Concord, California

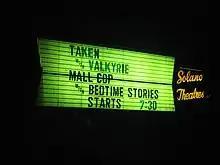
West Wind Solano Drive-In theatre sign at night time

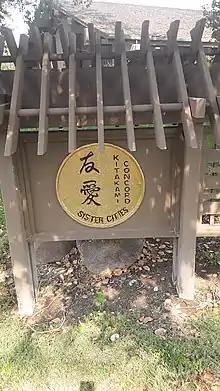
Artwork produced by Japanese and American citizens to celebrate the sister city relationship between Concord and Kitakami, located at the civic center

In 1974, Concord became a sister city with Kitakami, Iwate, in Japan. The city established a small Japanese-style park in the city, and placed half of a sculpture, "The Communion Bridge", in it. The matching half of the bridge is in Kitakami.